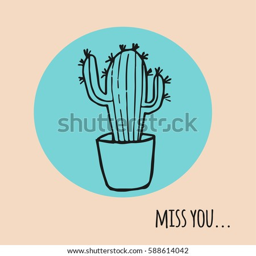
a vector hand drawn illustration of cactus